Africa Movie Academy Award for Best Actor in a Leading Role

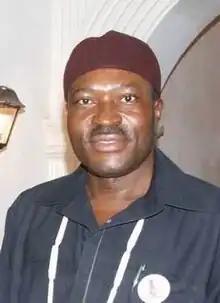
The 2006 recipient: Kanayo O. Kanayo

The Africa Movie Academy Award for Best Actor in a Leading Role is an award presented annually by the Africa Film Academy. It has been awarded since the 1st Africa Movie Academy Awards to an actor who has delivered an outstanding performance in a leading role in a film.